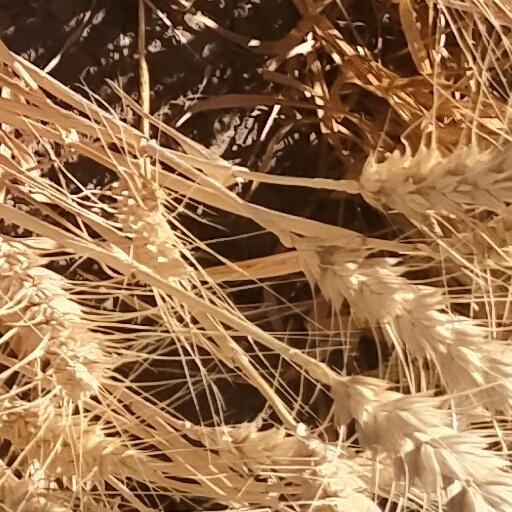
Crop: wheat